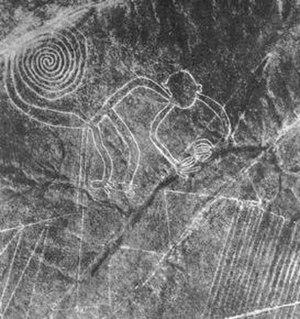
Luftarkæologi / Anvendelse
Luftfoto af "Nazca-aben" i Peru.
Luftarkæologi eller luftfotoarkæologi er studiet af arkæologiske områder fra luften. Som følge af nedgravede bygninger, mure, fyldte grøfter stolpehuller og lignende kan det give forskellige vækstbetingelser for planter og dræning for vand, hvilket kan ses fra luften, mens de ofte ikke er til at se fra jorden.